List of carrier-based aircraft

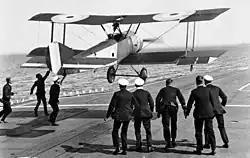
Sqn. Cdr. E. H. Dunning makes the first landing of an aircraft on a moving ship, a Sopwith Pup on , August 2, 1917.

This List of carrier-based aircraft covers fixed-wing aircraft designed for aircraft carrier flight deck operation and excludes aircraft intended for use from seaplane tenders, submarines and dirigibles. Helicopters includes only those regularly operated from aircraft carriers and not those normally flown from other types of surface ships or land bases.